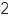
Number: 2